Theeyattunni

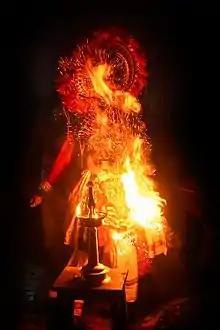
A Theeyattu performer

Theeyattunni (also written as Theeyatt Unni) or Theeyadi Unni is a caste of Hindu Brahmins of Kerala, India. They are a part of the Pushpaka Brahmins and Ambalavasi community in Kerala. Theeyattunnis are traditionally the performers of an ancient art form called Theeyatt. Theeyattunnis have the right for Tantric Poojas and other privileges enjoyed by the Nambudiri caste.